Tiwi Islands

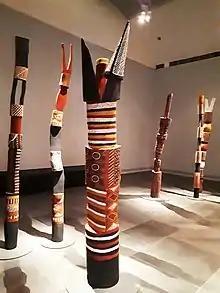
Exhibition of tutini at 2019-20 Tarnanthi exhibition in Adelaide

The pukamani, or pukumani, is a burial ceremony based on a Dreamtime story, which is performed around carved and painted grave posts, known as tutini (sometimes referred to as pukumani poles). The ceremony takes place two to six months after the burial, and may last for a few days. Specially commissioned carvers carve and paint up to 12 tutini, which are erected around the grave mound. They are made from ironwood and decorated with white clay, black charcoal, and ground yellow or red ochre.